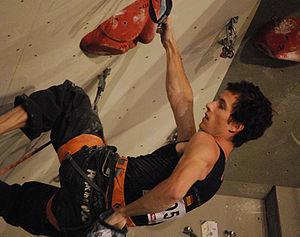
Patxi Usobiaga, de son nom complet Patxi Usobiaga Lakuntza, né le 7 septembre 1980 à Eibar dans la province du Guipuscoa au Pays basque, est un grimpeur espagnol, spécialisé dans l'escalade libre de haute difficultés. Il est connu pour son palmarès en compétition d'escalade et en falaise pour ses répétitions de voies difficiles.